Warfare in early modern Scotland

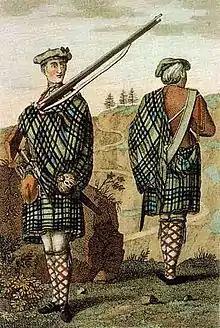
A private and corporal of a Highland regiment, c. 1744. The appearance of many Jacobite soldiers may have been similar.

Between the two Bishops' Wars the Covenanters maintained one regiment of infantry and many of their officers who had drilled the local militias on half pay. The militias were now armed with firearms purchased in the Netherlands. The Tables were replaced with a committee of estates, with wide-ranging powers, and kept to same system of commissioners. One in four able bodied men were able to muster when mobilisation began for renewed confrontation in 1640. The army was paid for by more loans and a new national tax known as the "tenth" or "tenth penny". These systems would form the basis of the Covenanter armies that operated in Ireland, intervened in the First Civil War (1642–46) in England on the side of Parliament and subsequently, and less successfully, on the side of the king in the Second (1648–49) and Third Civil Wars (1649–51).